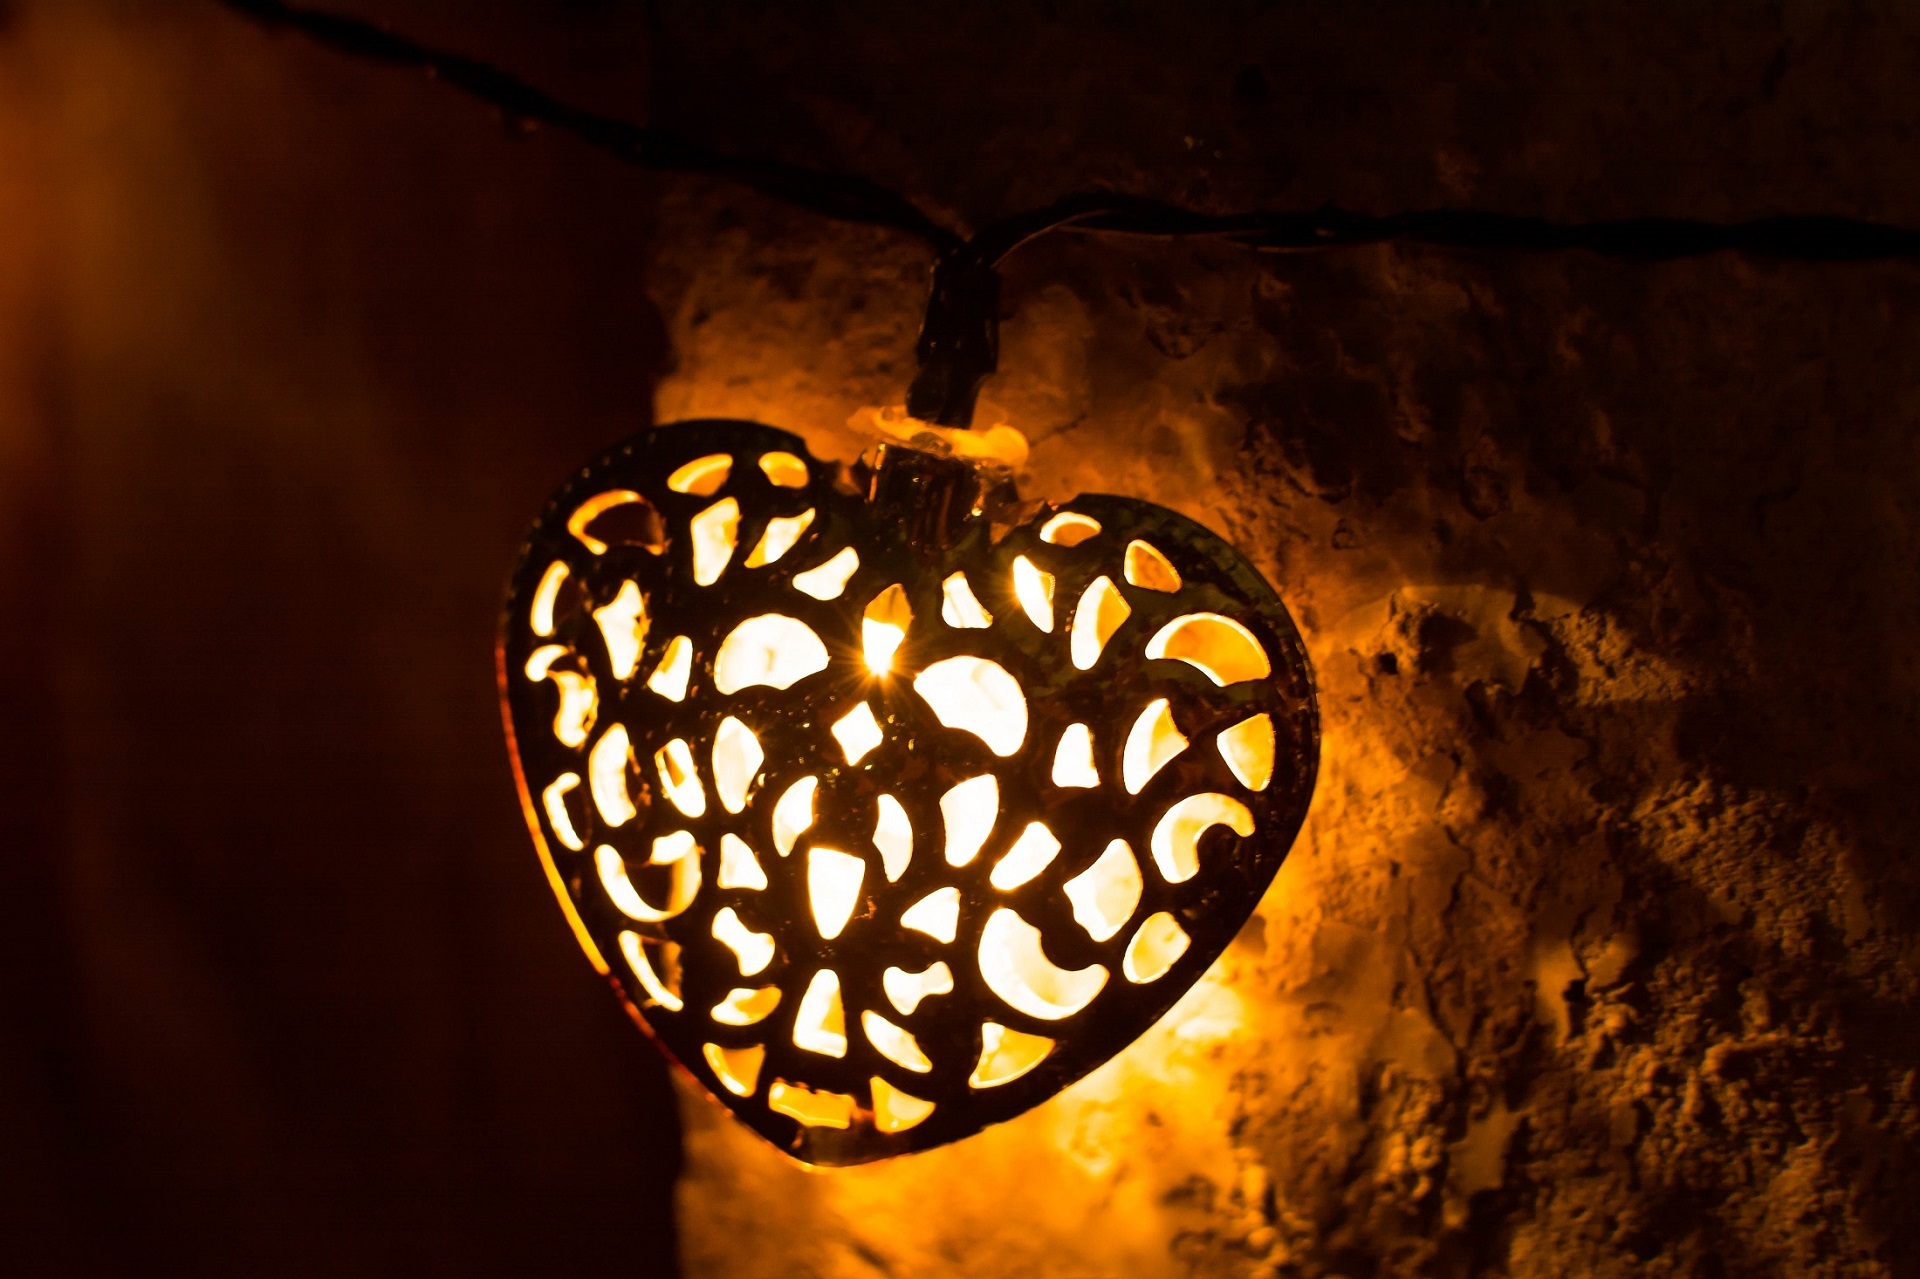
light, night, sunlight, love, heart, lantern, reflection, symbol, color, romantic, darkness, yellow, lighting, circle, illuminated, bright, light fixture, valentine, icon, shape, metaphor, shining, macro photography